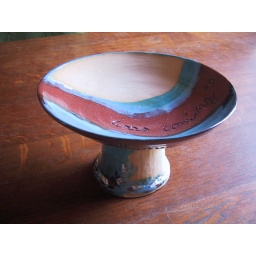
A fruit bowl in the Alice series by frankie